Alfred Hui

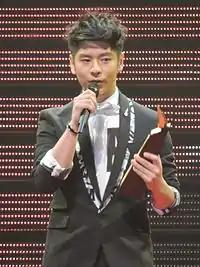
Alfred Hui in 2013

On 31 October 2013, Alfred Hui followed Herman Ho Chit-to, Chief Executive Officer of Stars Shine, to join the Voice Entertainment Group Limited. His contract was then transferred to the new company. On 20 December 2013, Hui released a compilation album "The Times". On 28 and 29 December 2013, The Times – Alfred Hui Solo Concert 2013 (許廷鏗時光演唱會2013) was organized at the Star Hall of Kowloonbay International Trade & Exhibition Centre.